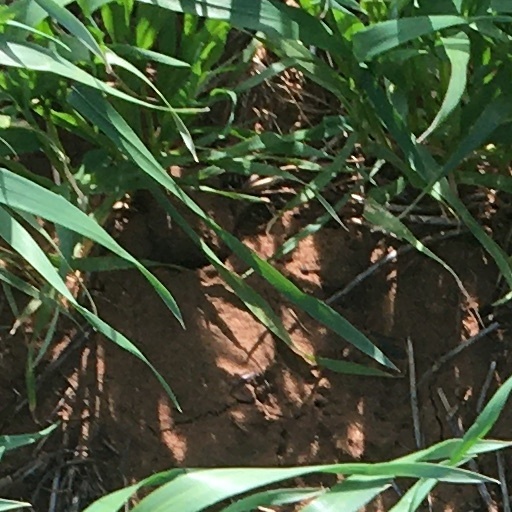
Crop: wheat